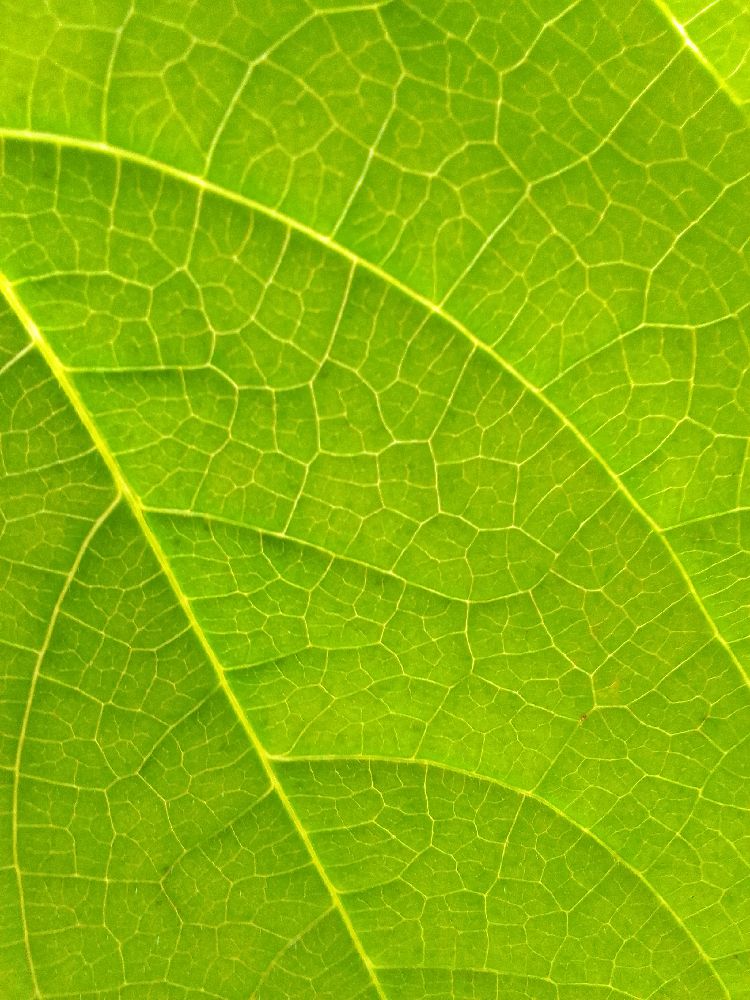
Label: healthy